Cathedral of St Michael and St John

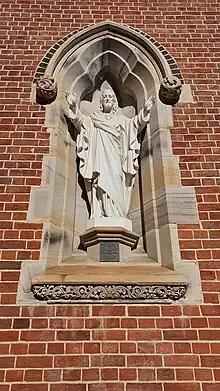
Statue of Jesus

Construction of the church was almost complete by the end of 1860 and a dedication ceremony was planned for 11 April 1861. The dedication was to be undertaken by Archbishop Polding, however the Archbishop was unable to reach Bathurst by this date. The ceremony was conducted by Father Phelan and Dean Grant. The sermon on this occasion was preached by Father Patrick O'Farrell of Peel. The Archbishop eventually dedicated the cathedral on 29 June 1865.